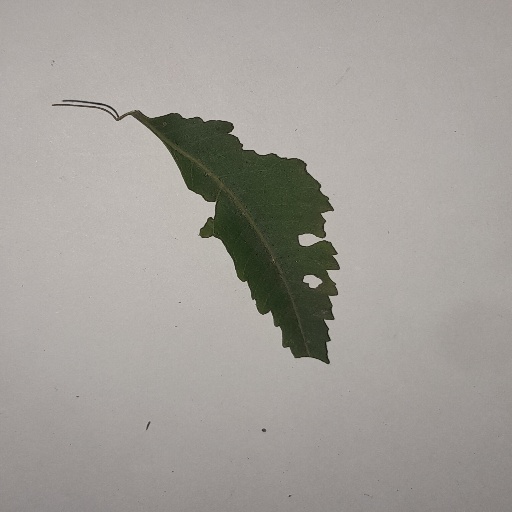
Species: Neem
Leaf condition: Shot Hole Leaf